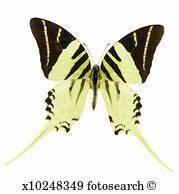
butterfly